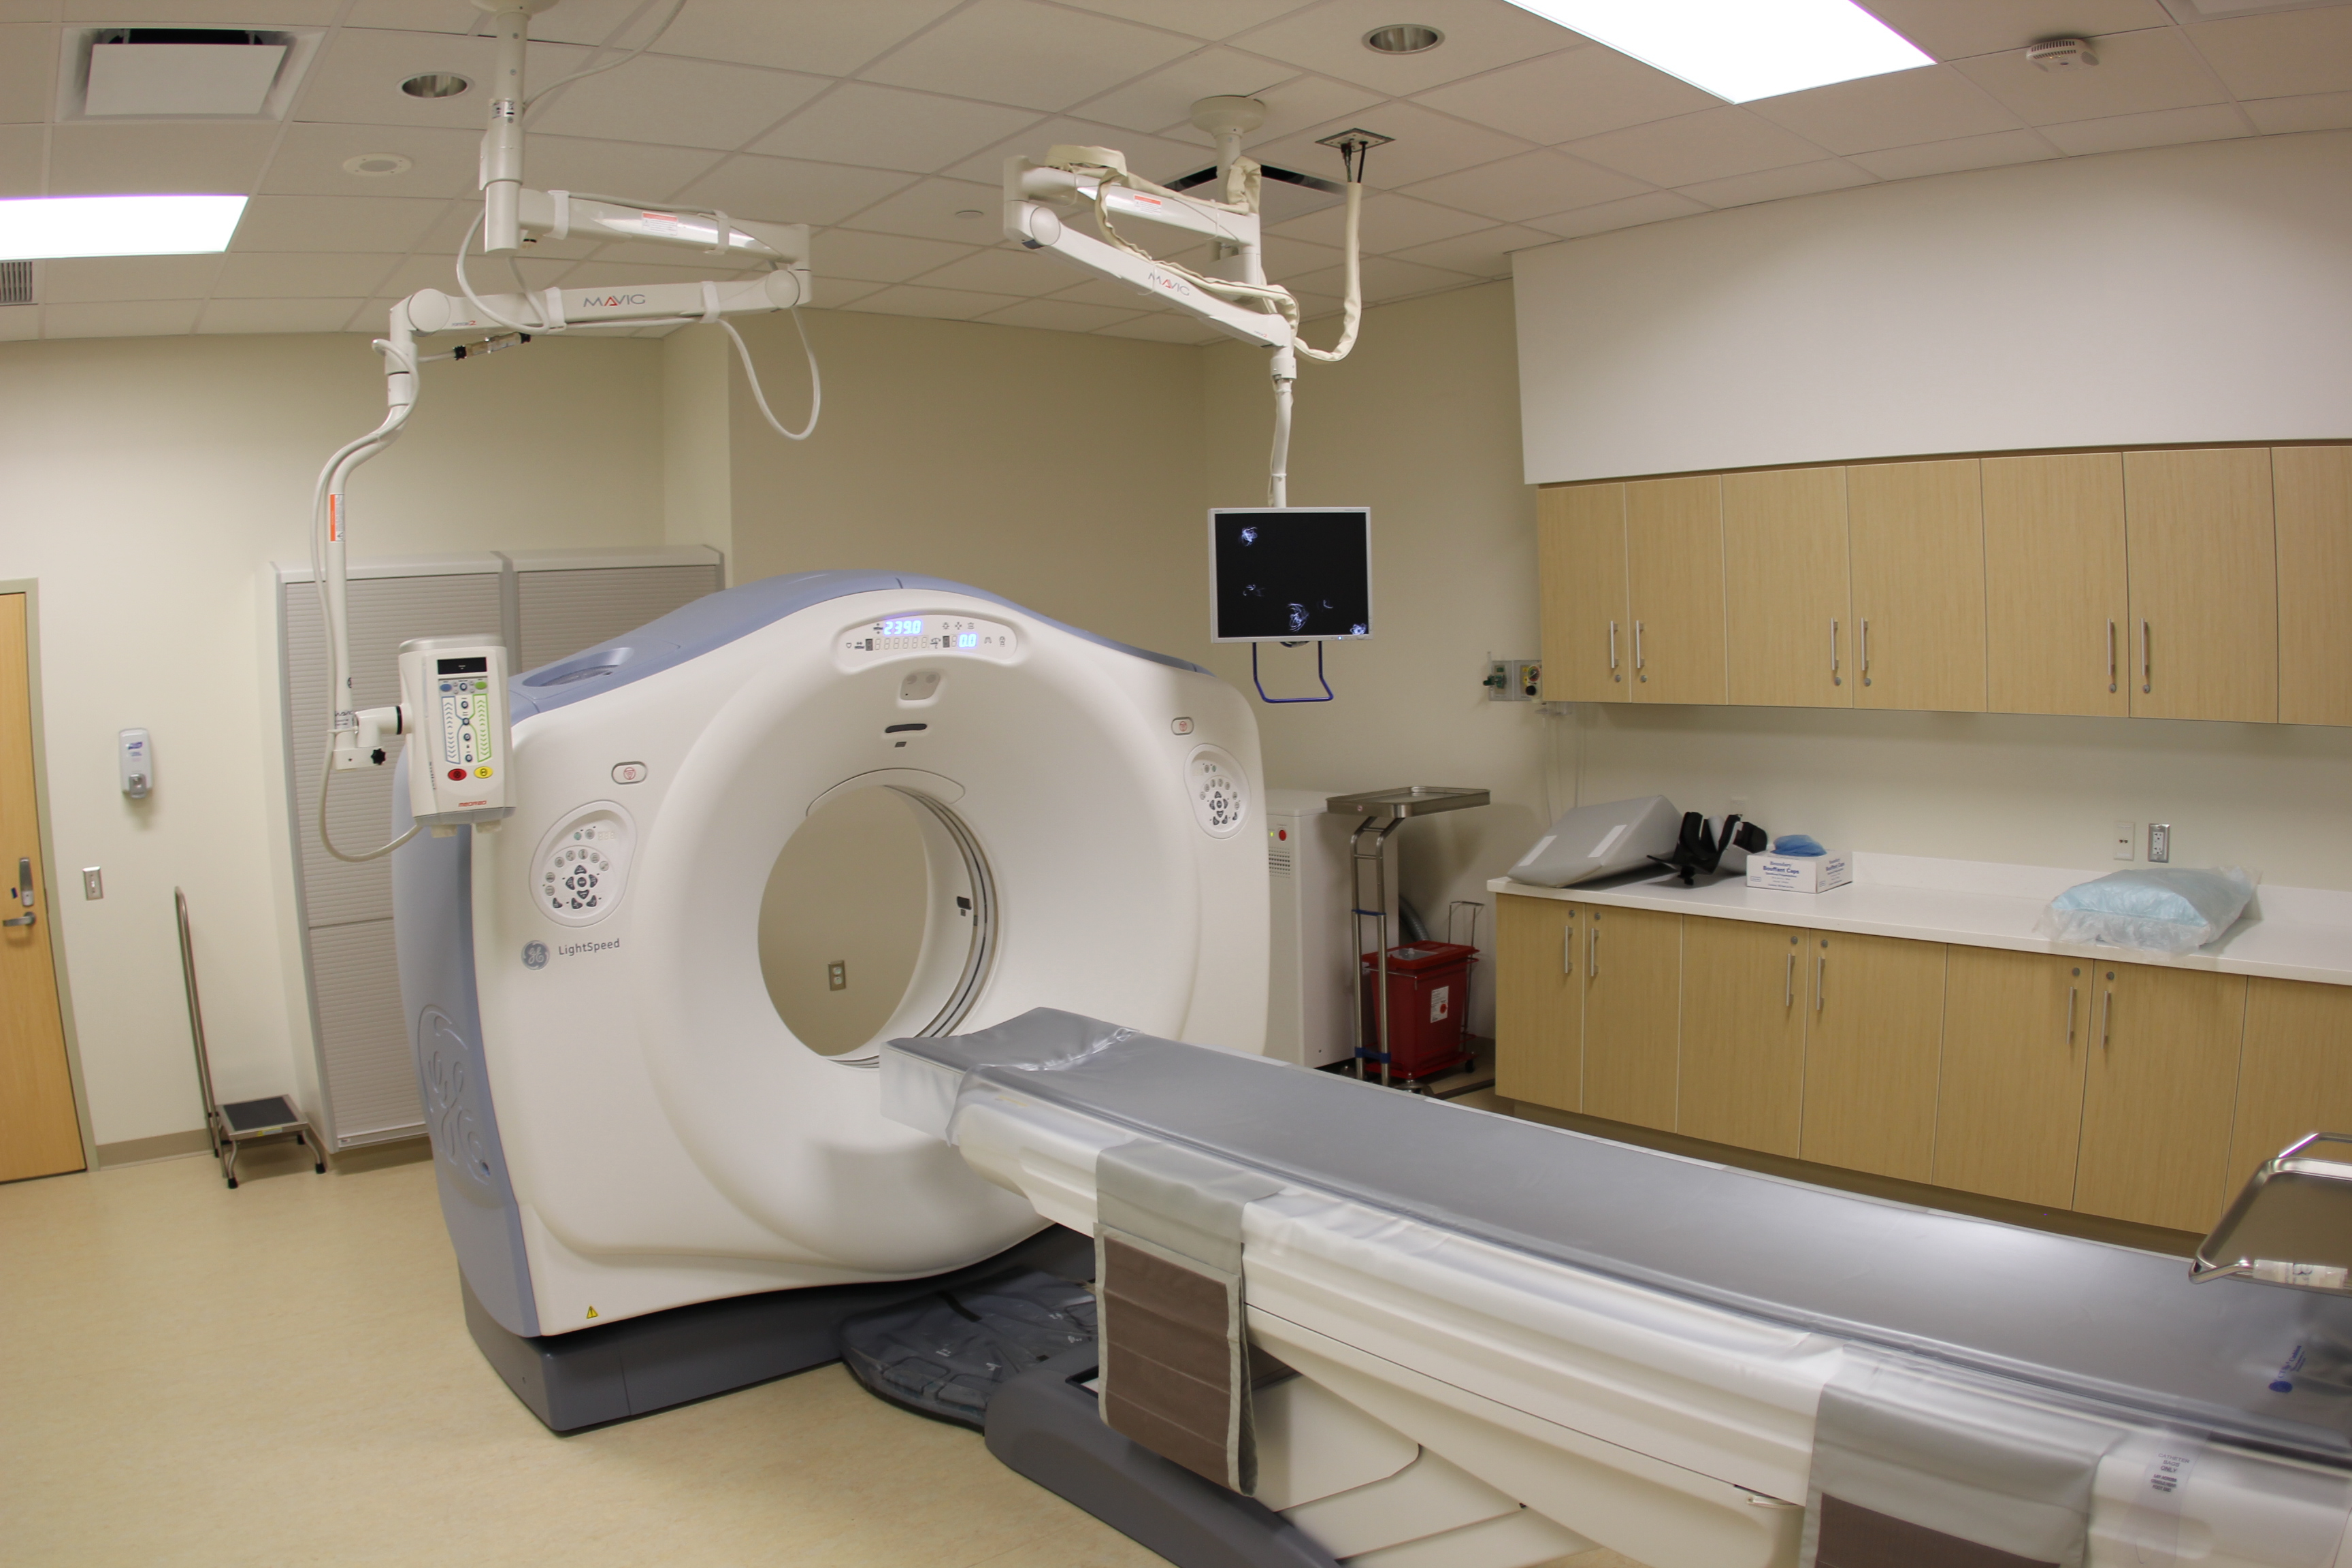
GE LightSpeed CT scanner at Open House, Monroeville, Pennsylvania
Specialty: medical-devices
Image credit: daveynin from United States